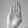
ASL letter: B